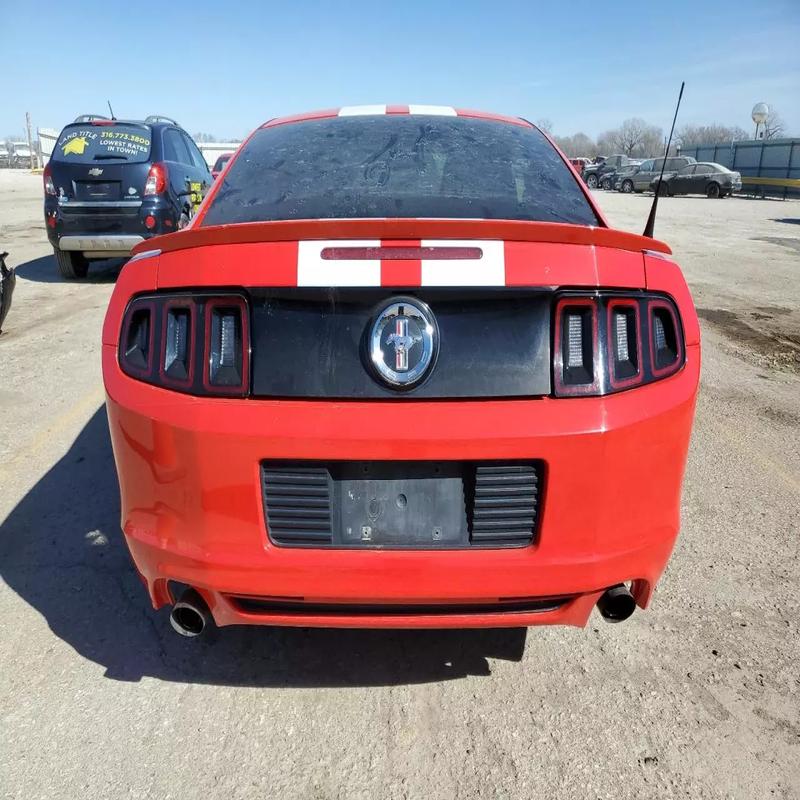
Aucun dommage détecté.
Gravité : aucun